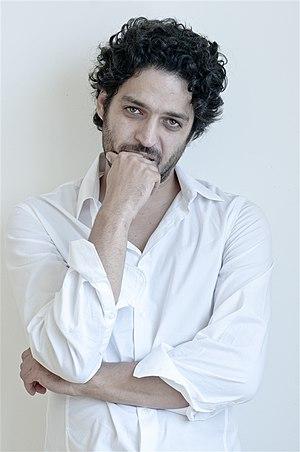
Younes Bouab